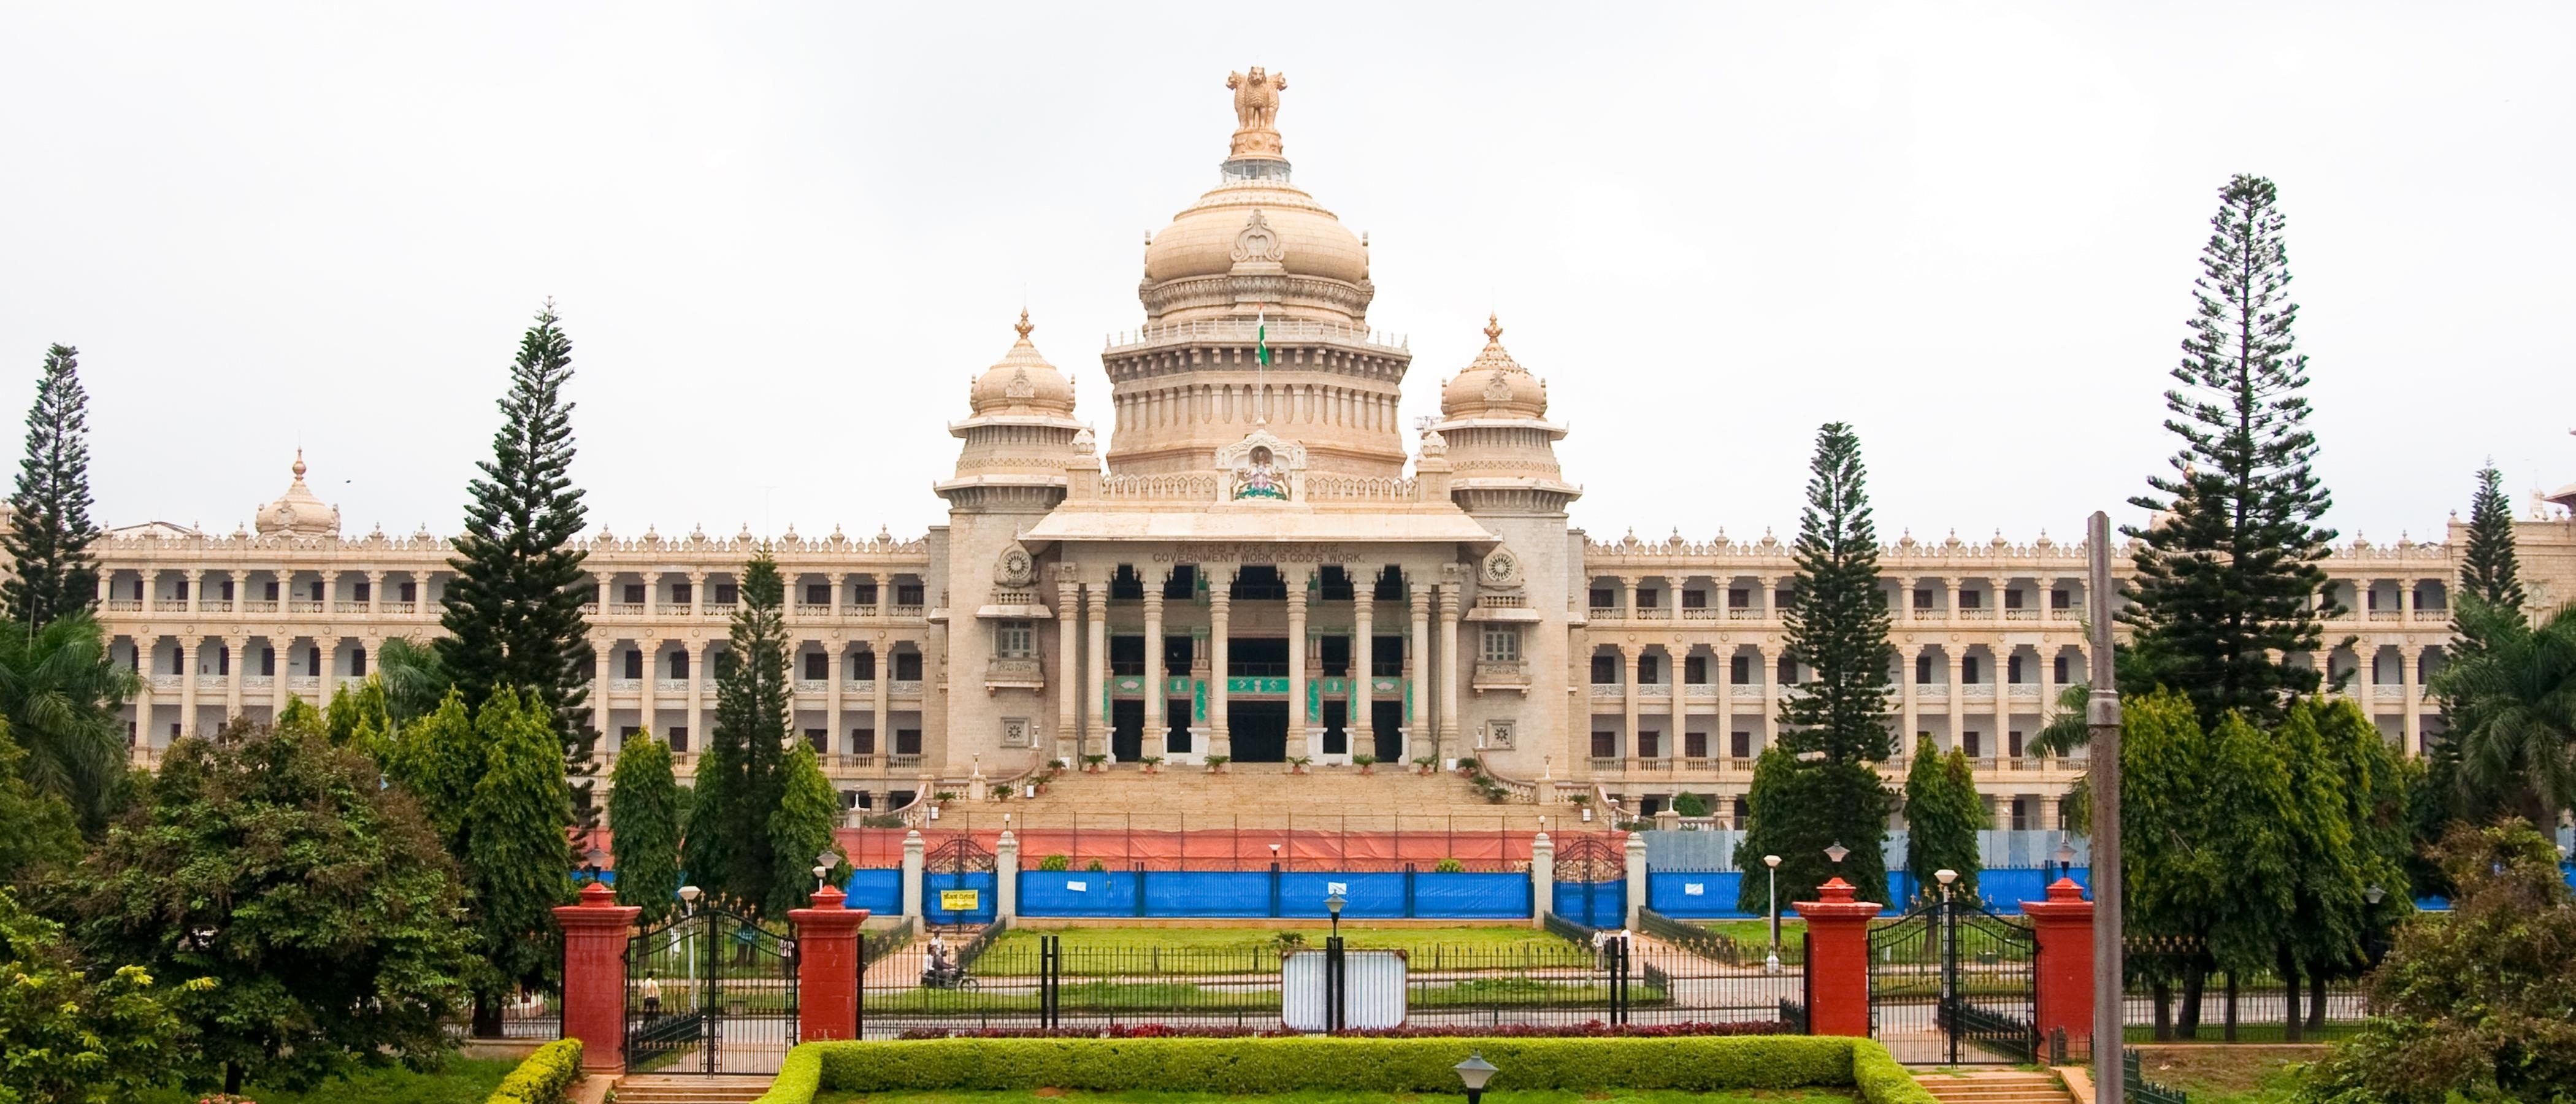
building, palace, plaza, landmark, place of worship, bangalore, karnataka, historic site, falaknuma, tourist places